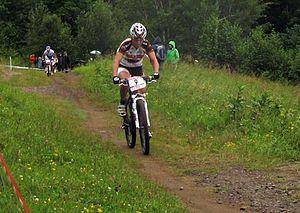
Marie-Hélène Prémont est une coureuse cycliste canadienne spécialiste du vélo tout terrain.